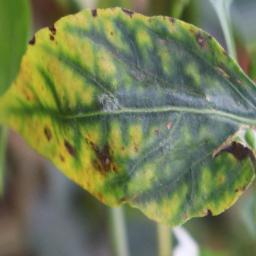
Label: nutritional